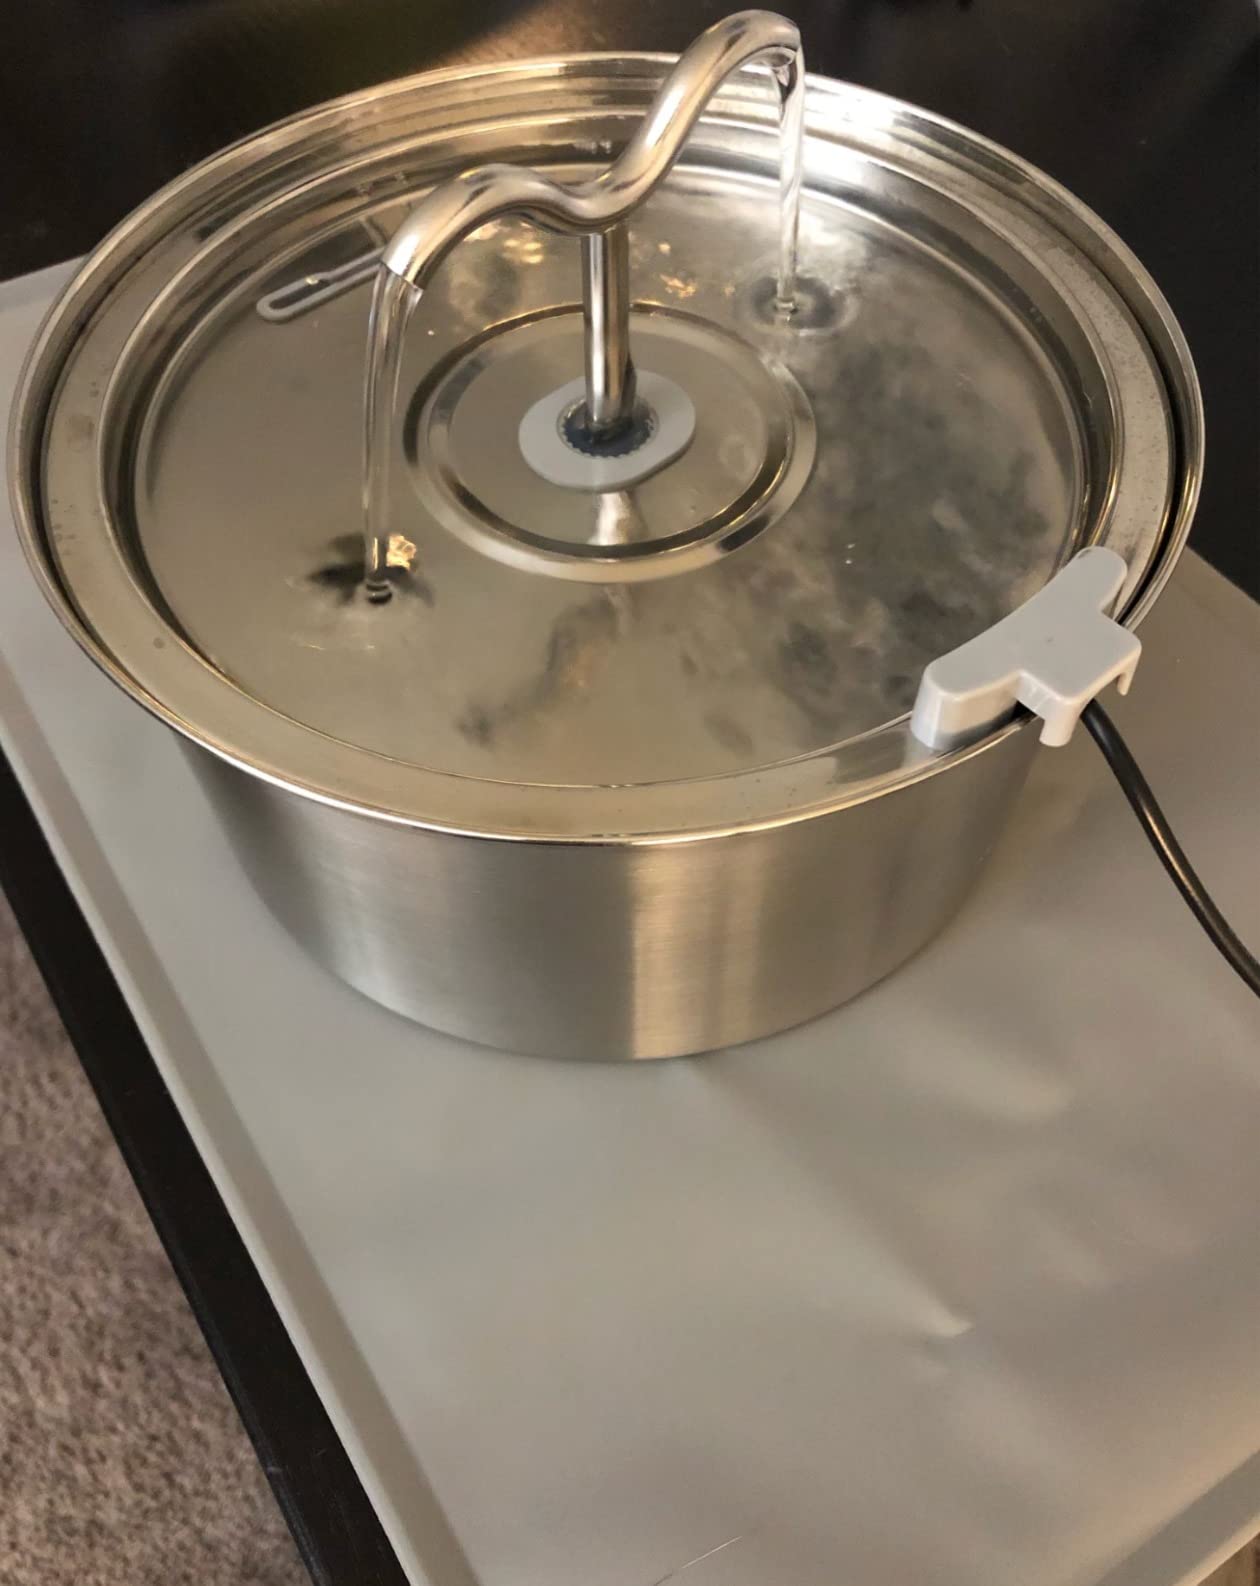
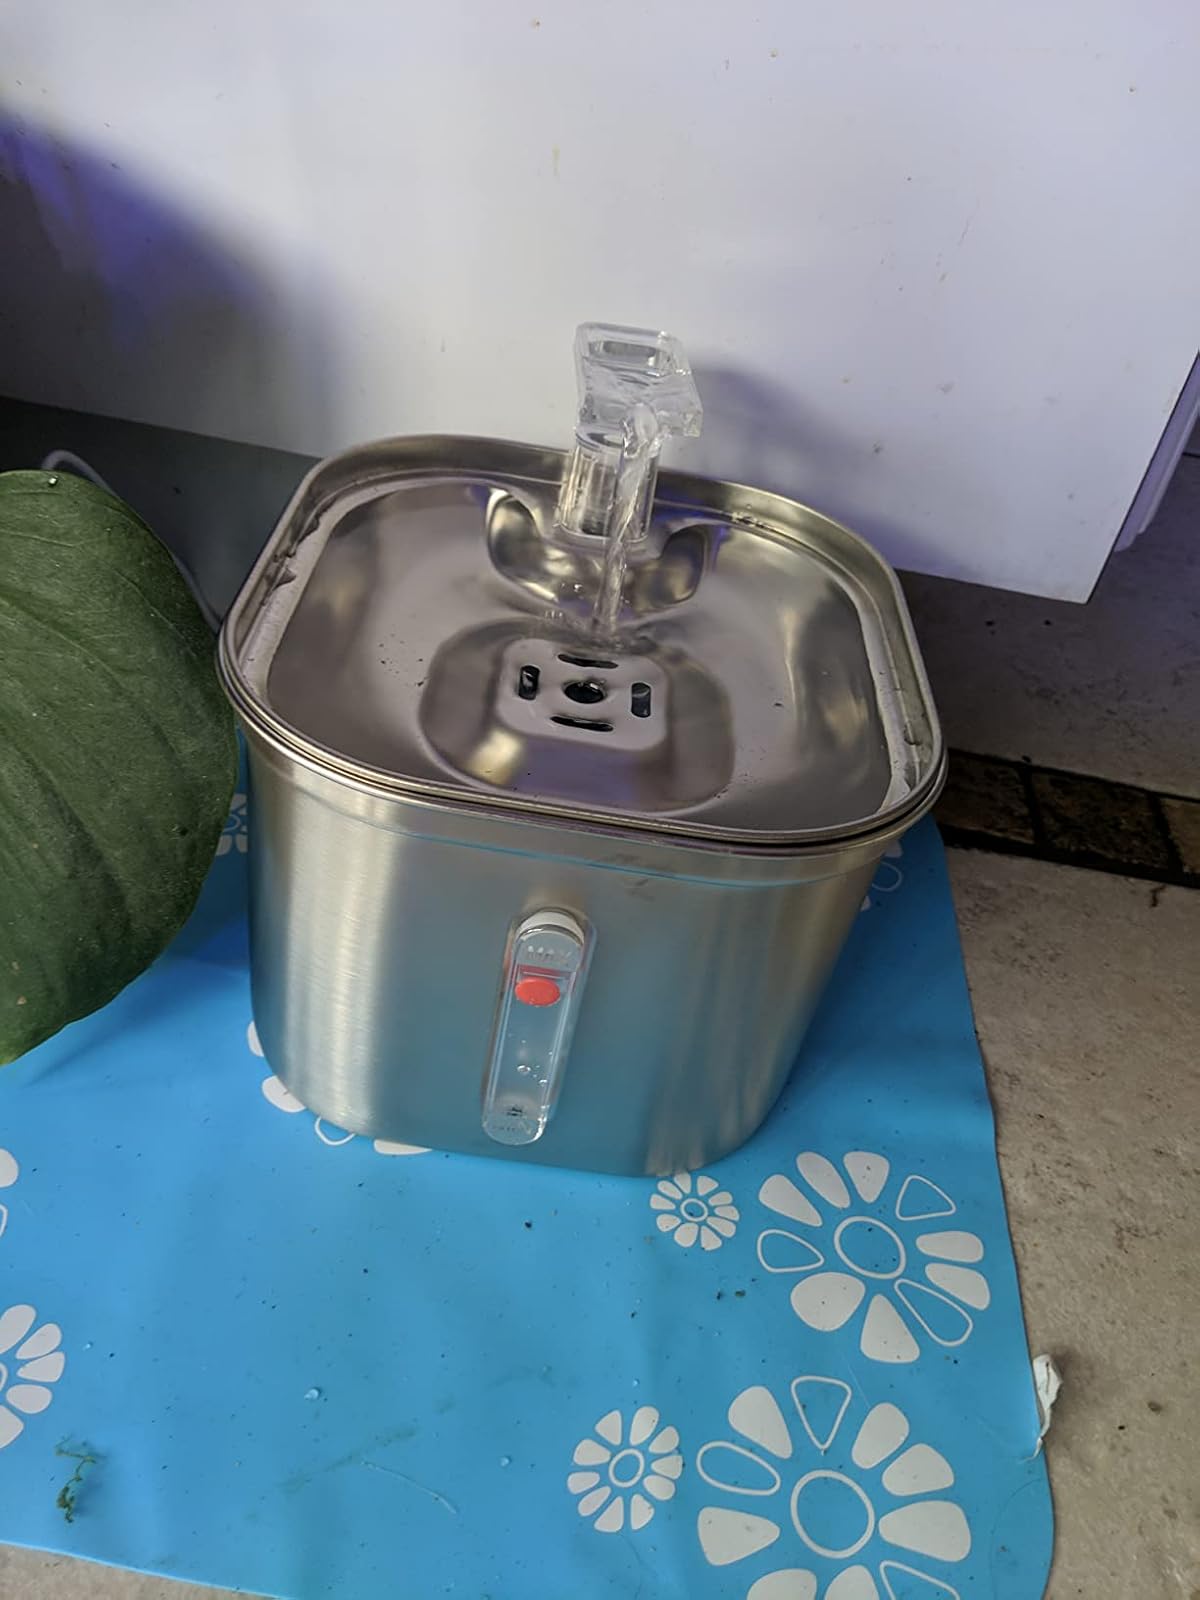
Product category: items_bowl
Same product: no